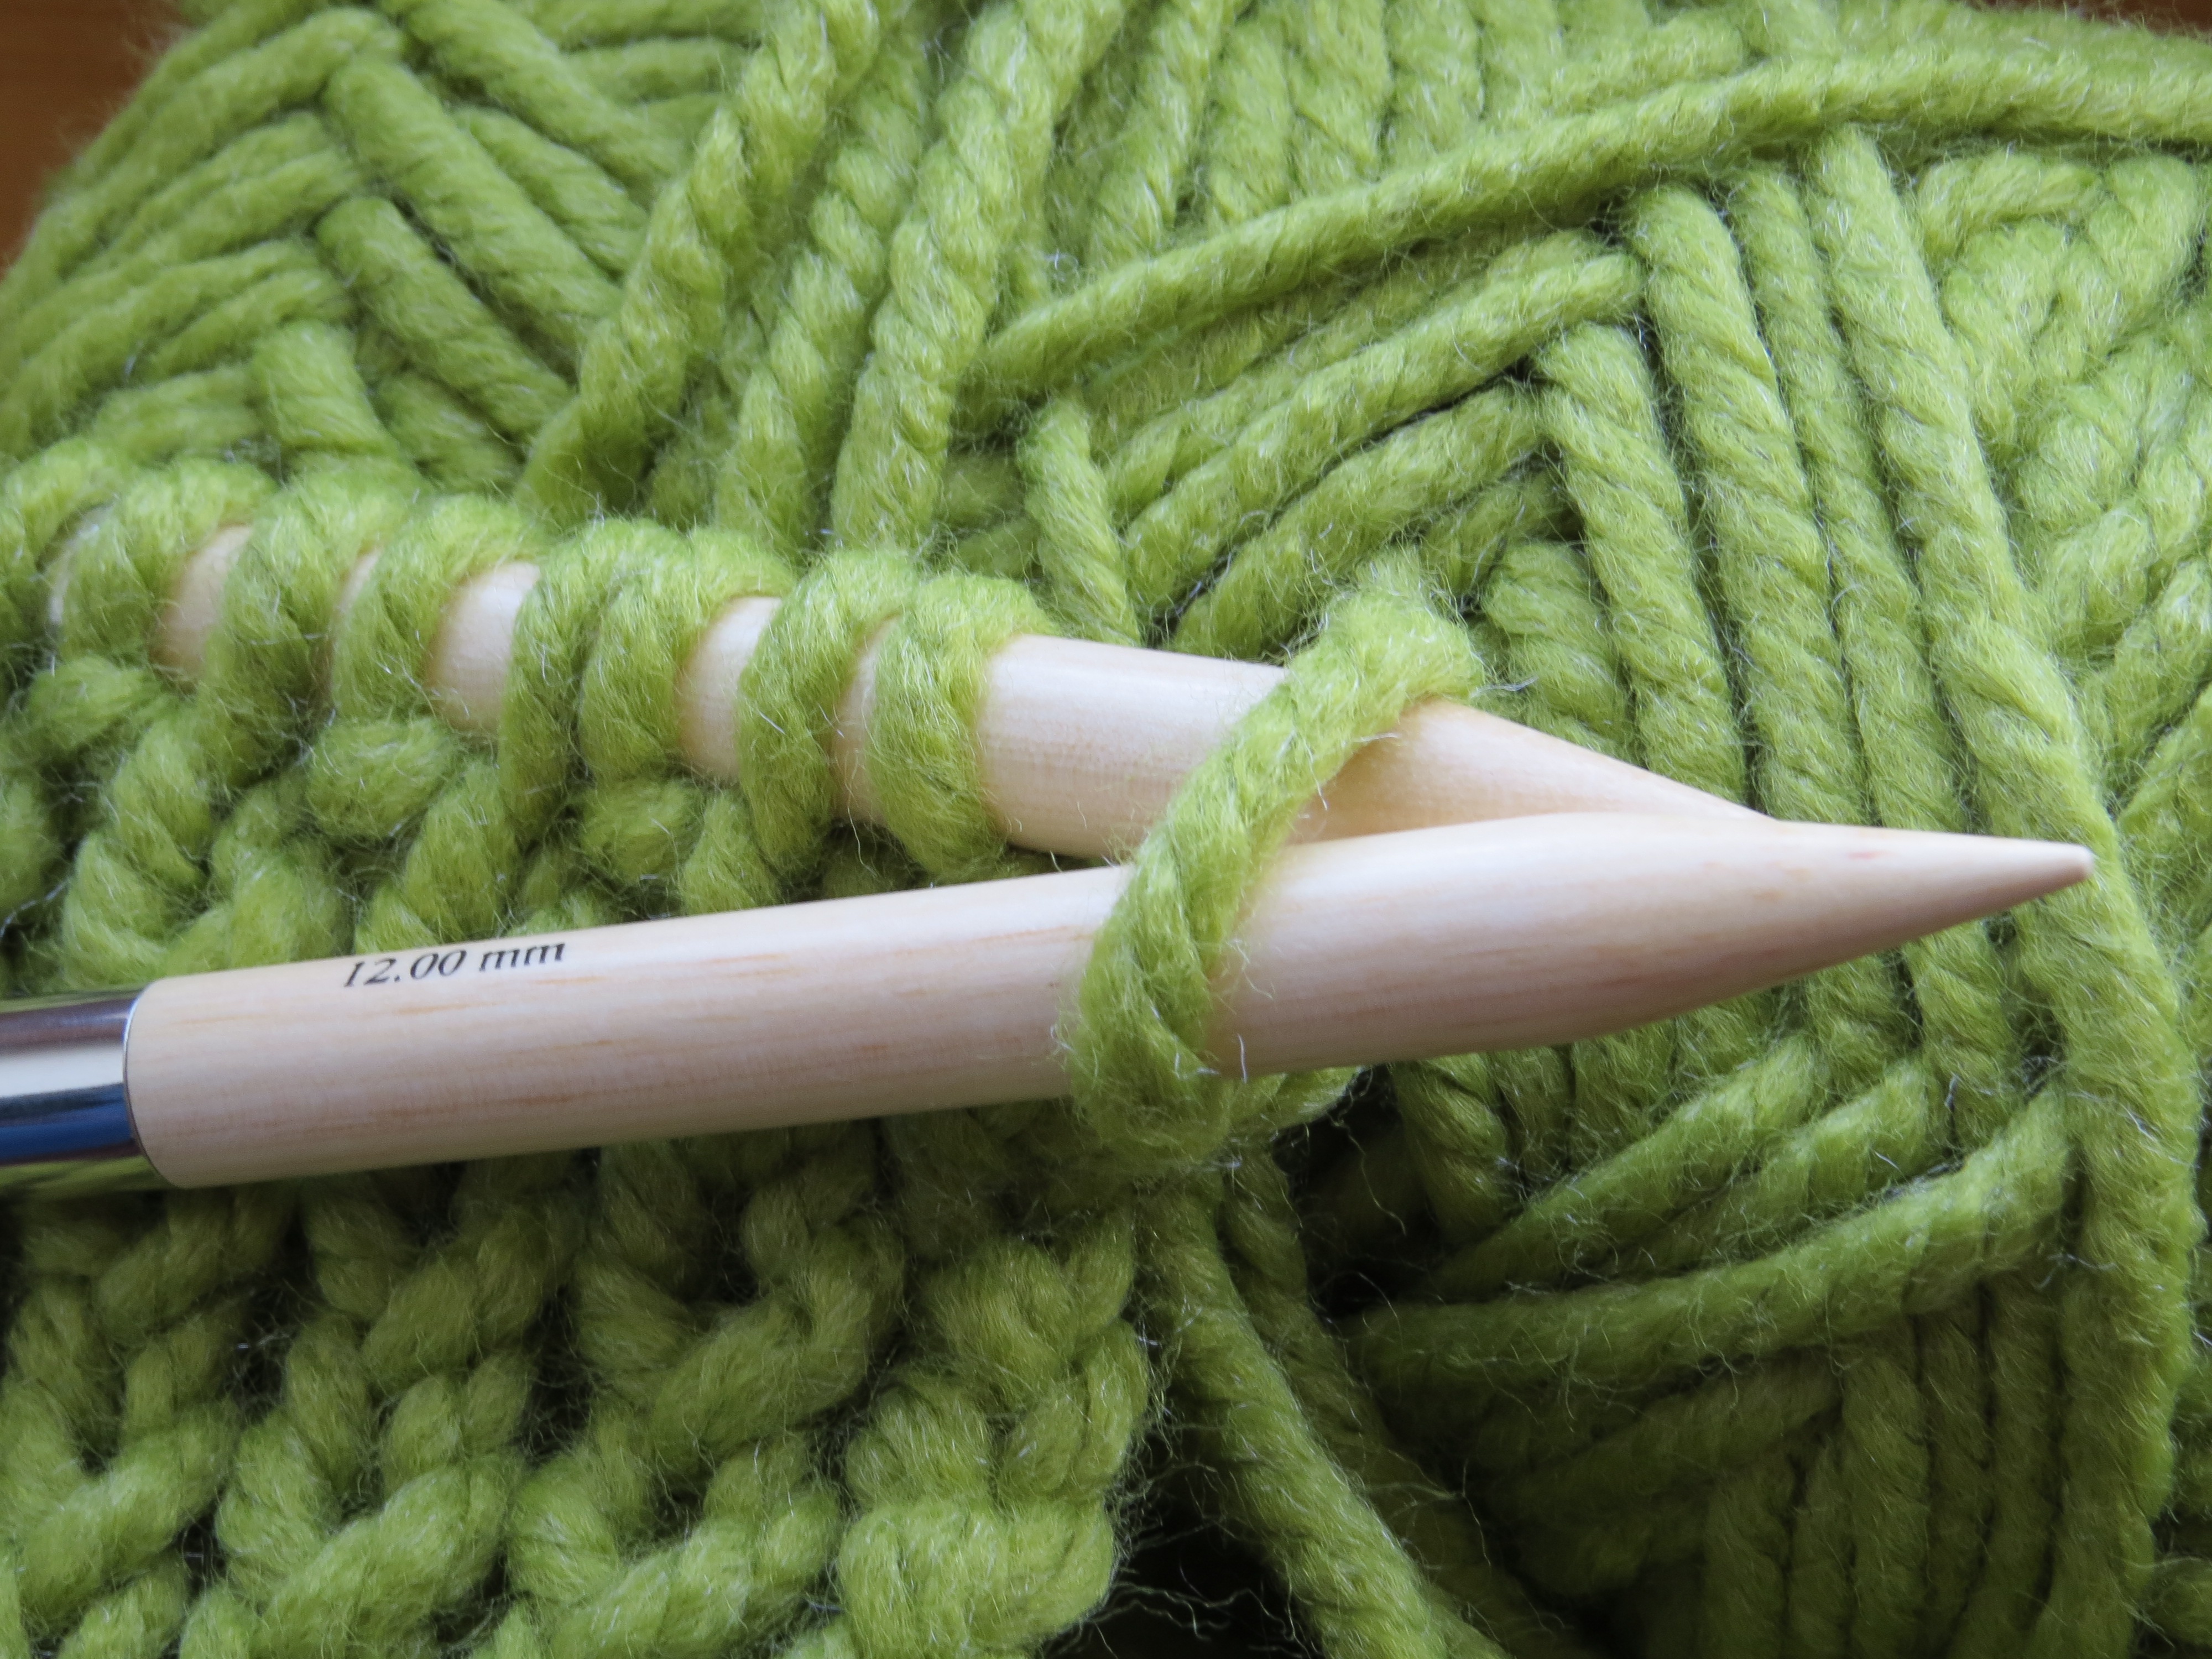
flower, pattern, food, green, produce, vegetable, knit, wool, material, gourd, thread, crochet, knitting, textile, art, needles, hobby, hand labor, cat's cradle, knitting needles, momordica charantia